Searsia crenata

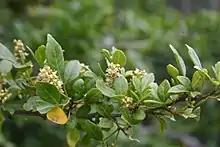
Detail of flowers of the dune crow-berry.

It is a multibranched evergreen shrub or small tree, reaching a height of 3 metres and a similar spread.